Petare

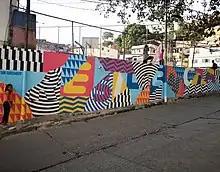
Mural by artist Seb Toussaint in Petare (2019)

The 20th century began with a new political order for Petare. In 1904, the capital of the Miranda state was transferred to Ocumare del Tuy, for which Petare became the head of the Sucre Department of the Eastern Section of the Federal District, until seven years later it received the appointment of capital of the Sucre District of the state. Miranda.